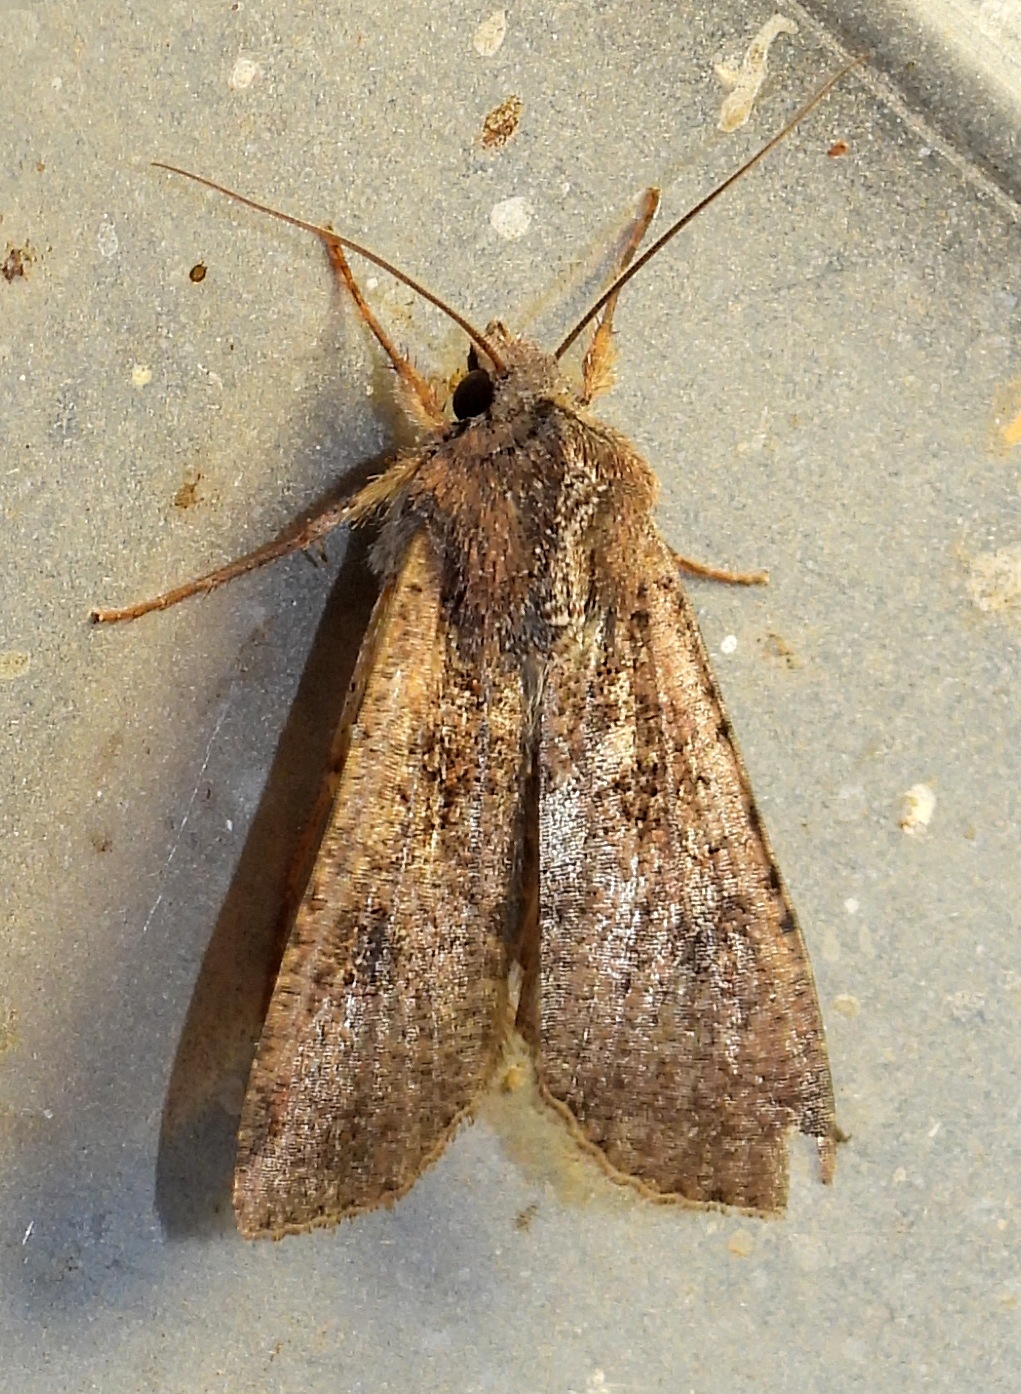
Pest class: cutworms